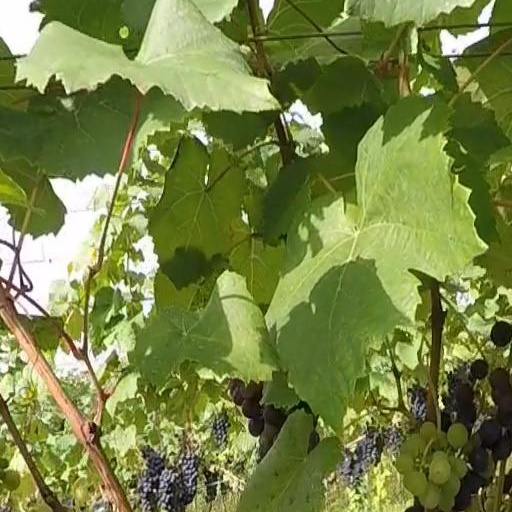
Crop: grape